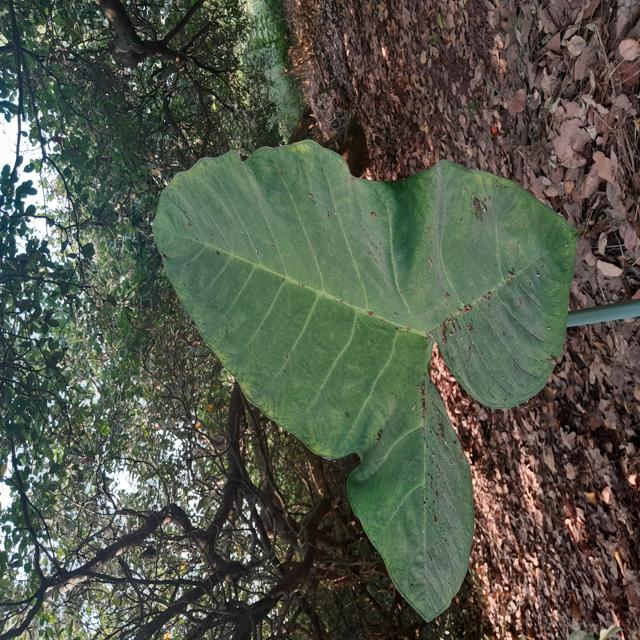
Label: Early_Blight